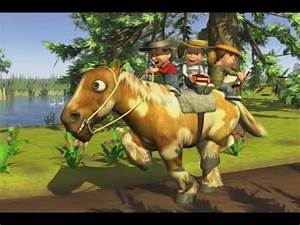
Label: cavallo